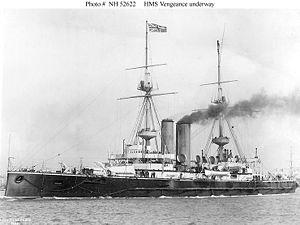
La classe Canopus est une classe de cuirassés de type Pré-Dreadnought de deuxième classe construite pour la Royal Navy avant la fin du XIXᵉ siècle.